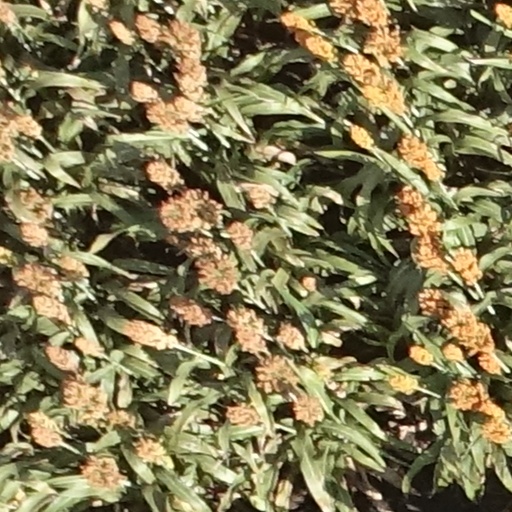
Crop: sorghum